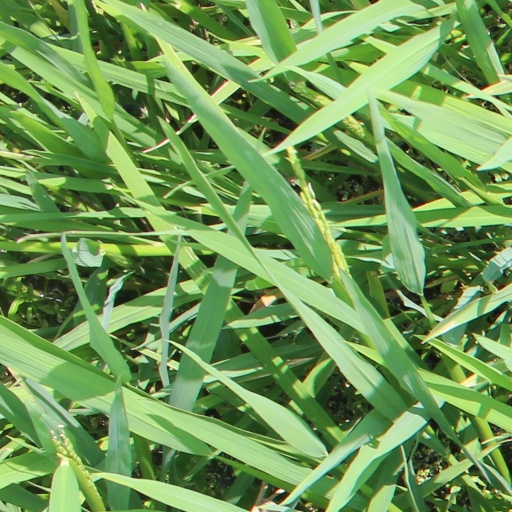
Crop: rice